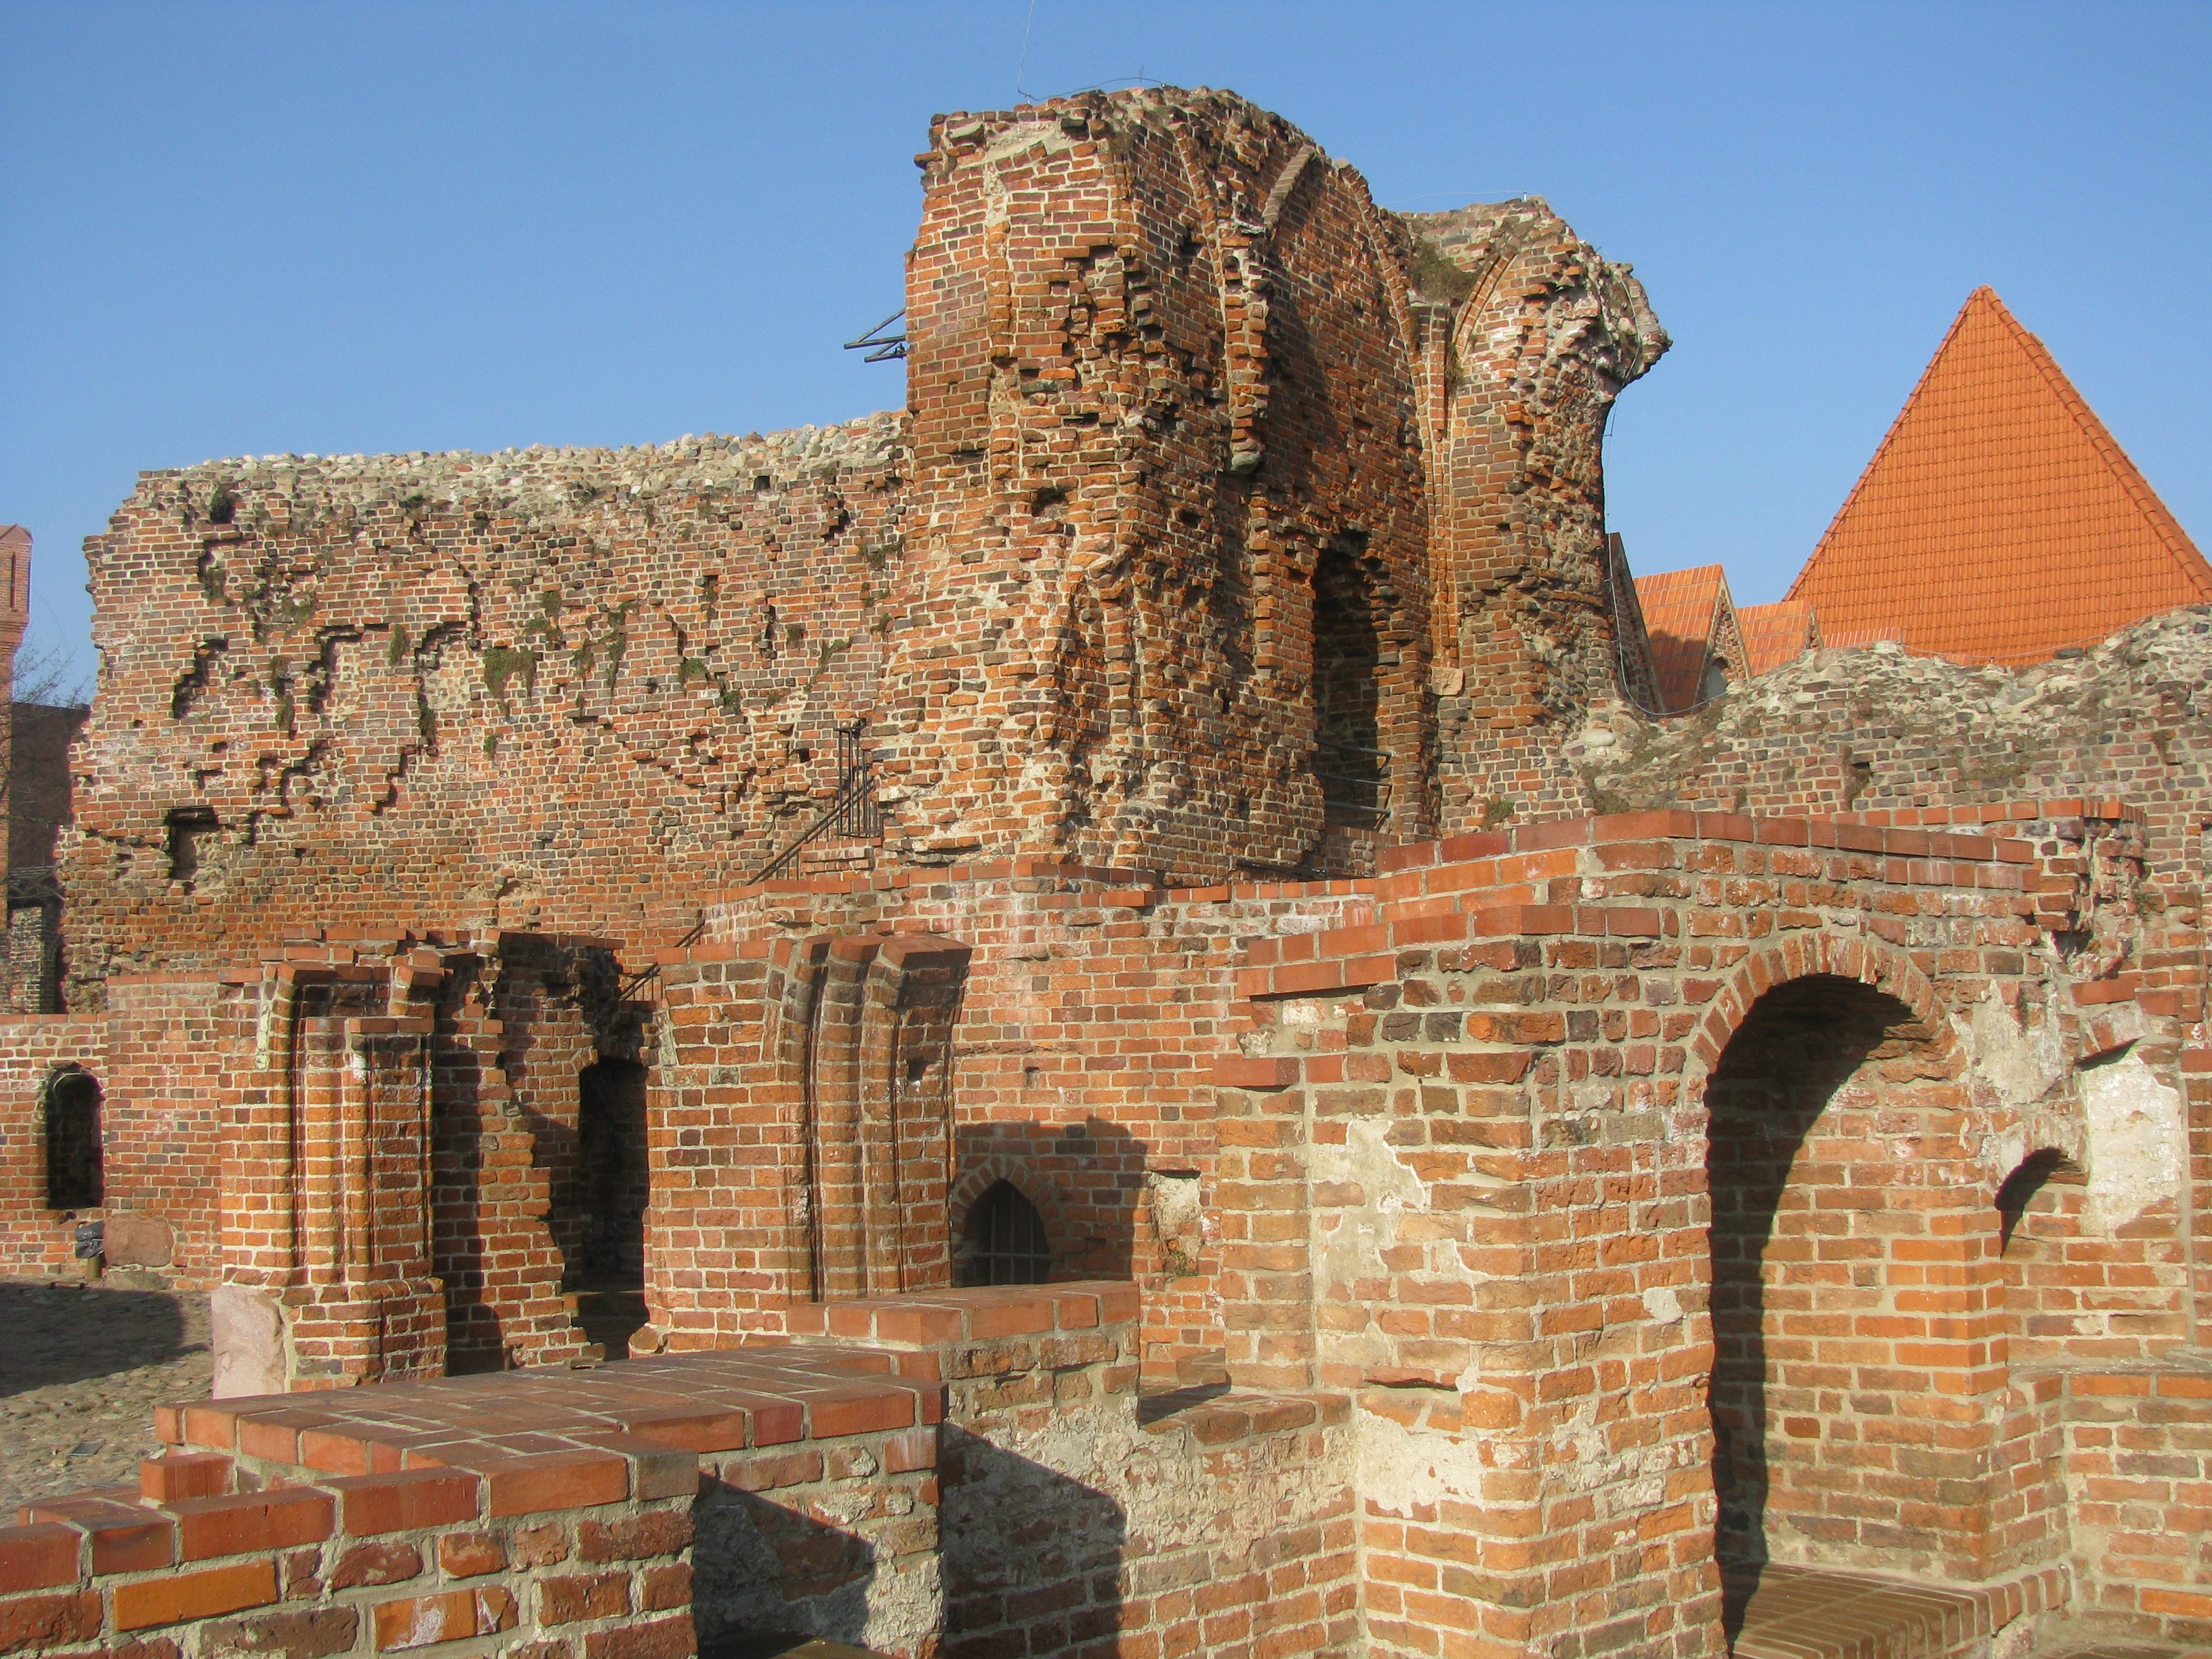
building, monument, arch, castle, fortification, brick, place of worship, temple, ruins, brickwork, the ruins of the, torun, archaeological site, unesco world heritage site, crusaders, historic site, ancient history